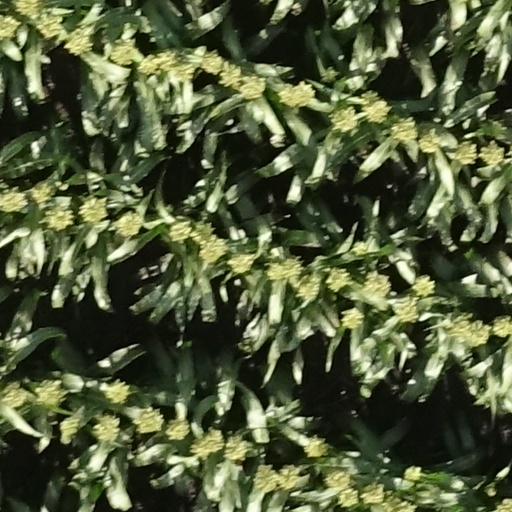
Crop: sorghum